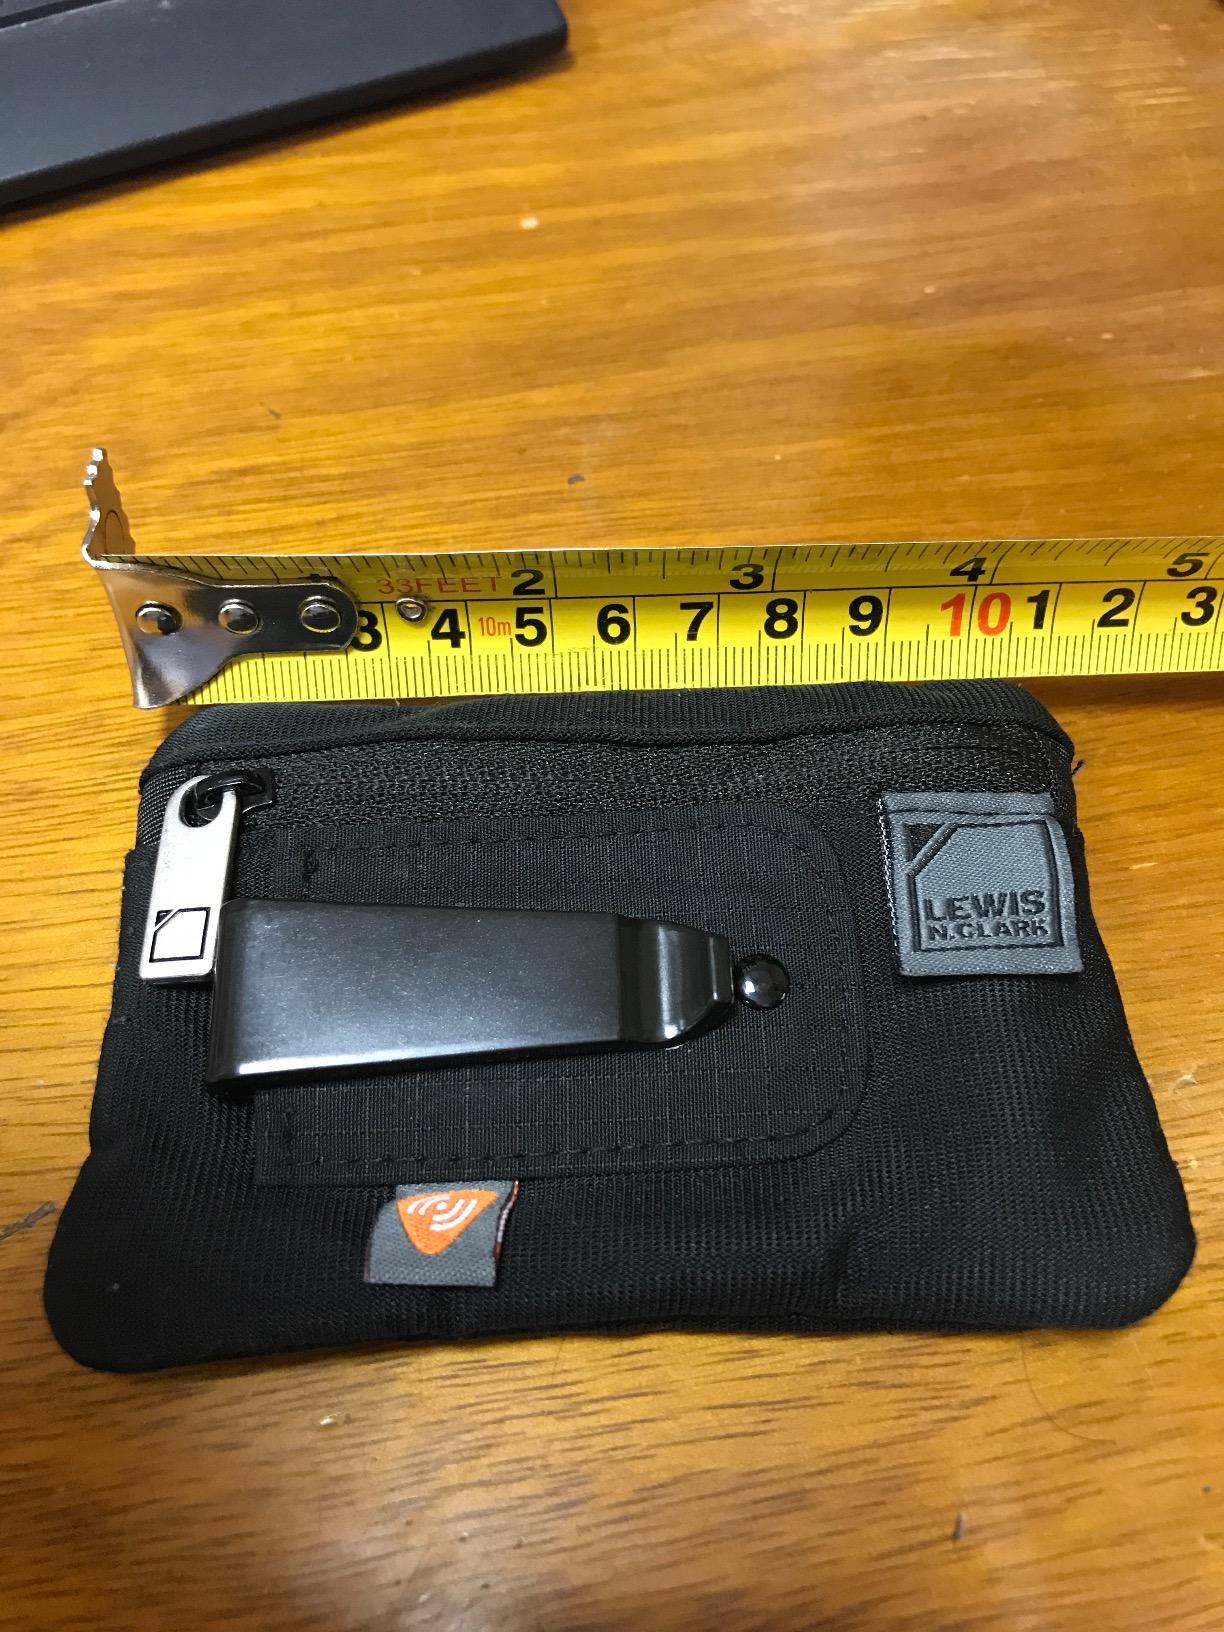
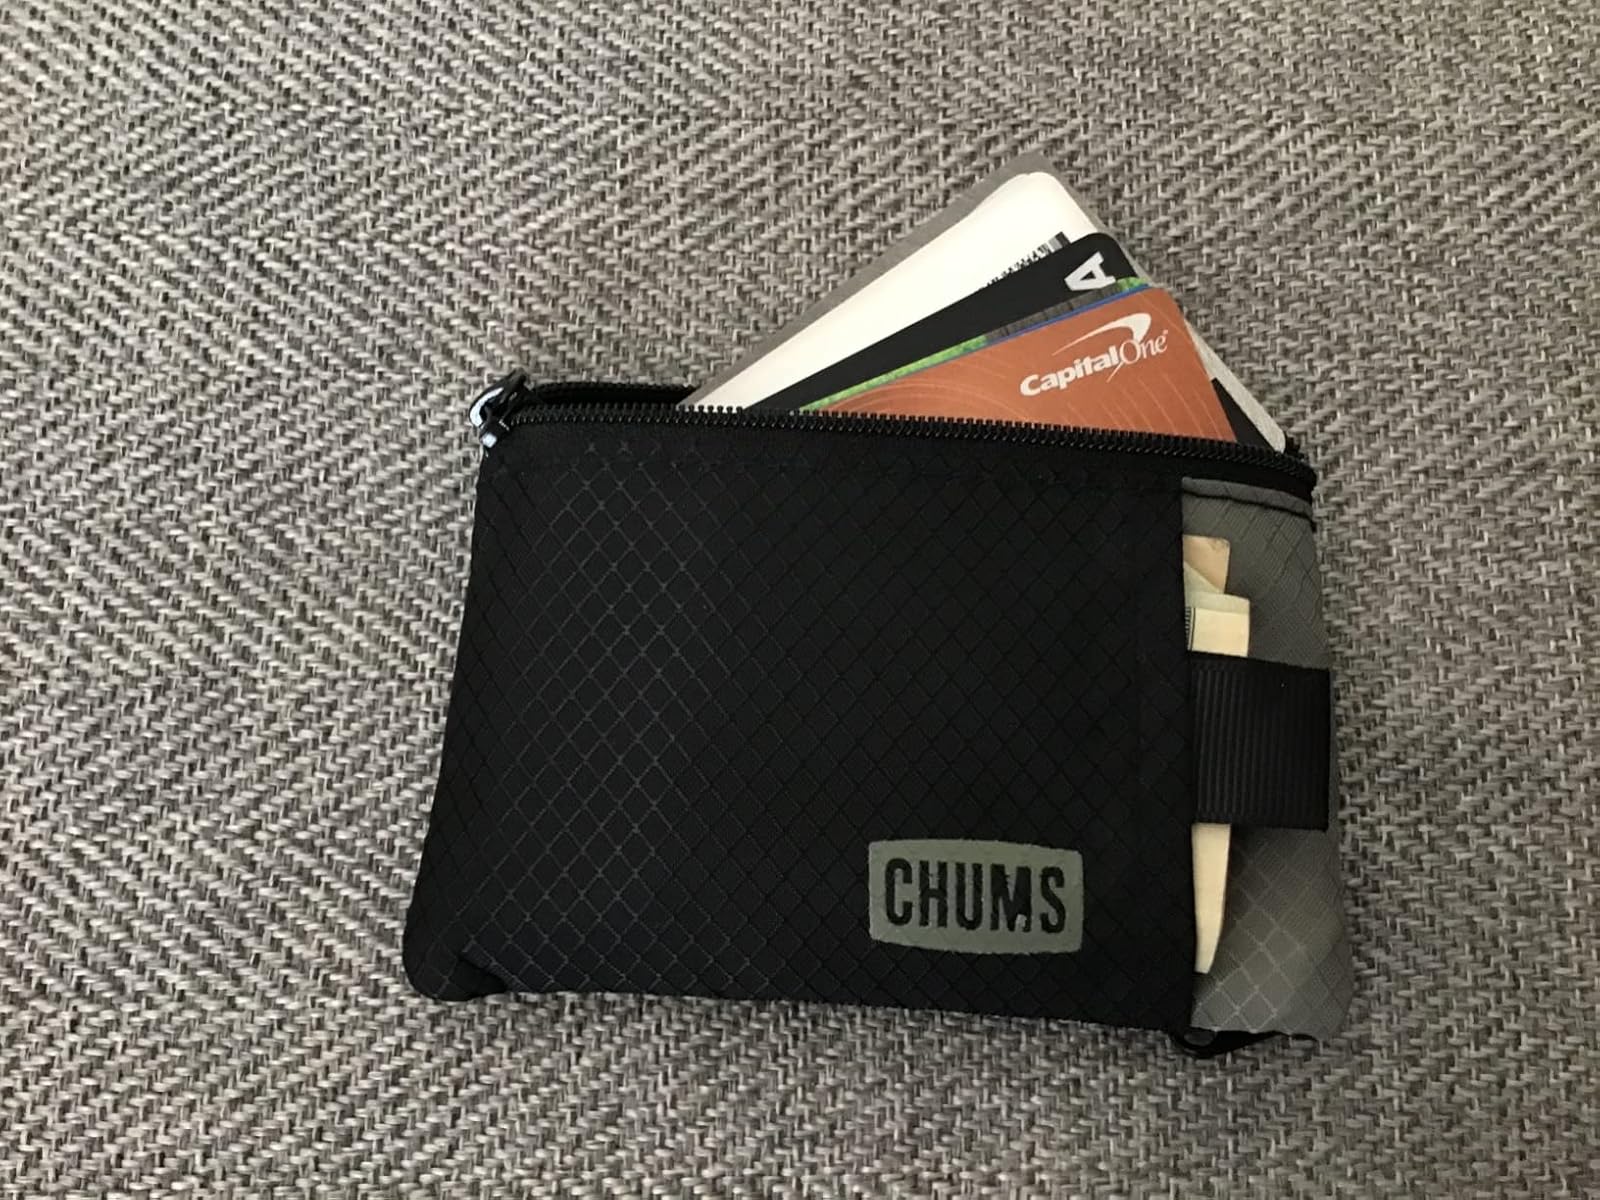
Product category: accessories_wallet
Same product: no